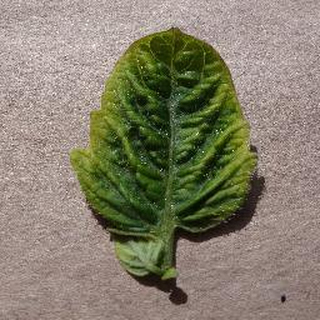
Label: tomato_yellow_leaf_curl_virus